Pedro López (footballer, born November 1983)

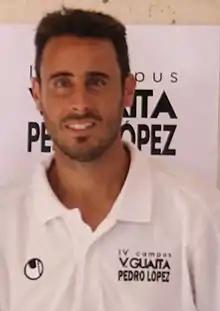
López in 2014

Pedro López Muñoz (born 1 November 1983) is a Spanish former professional footballer who played as a right-back.